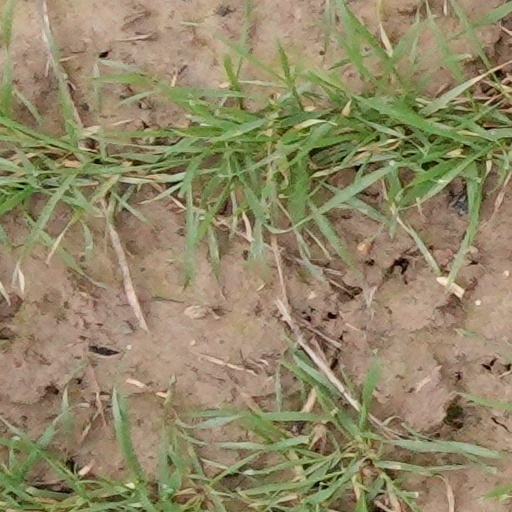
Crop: wheat